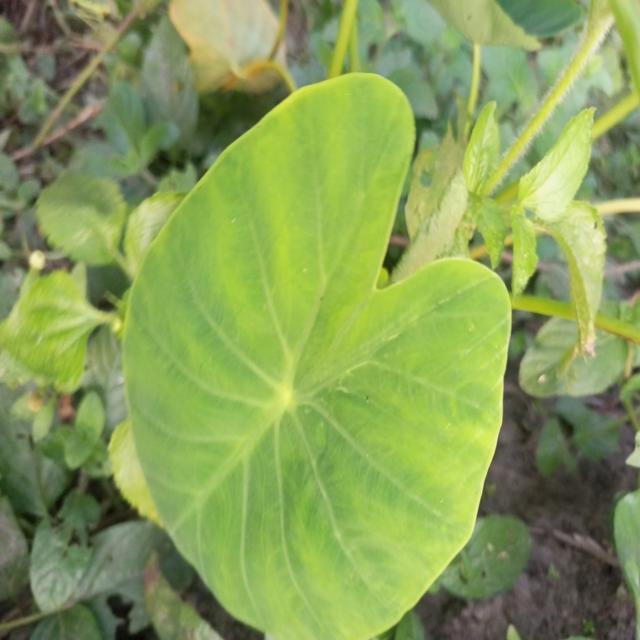
Label: Healthy